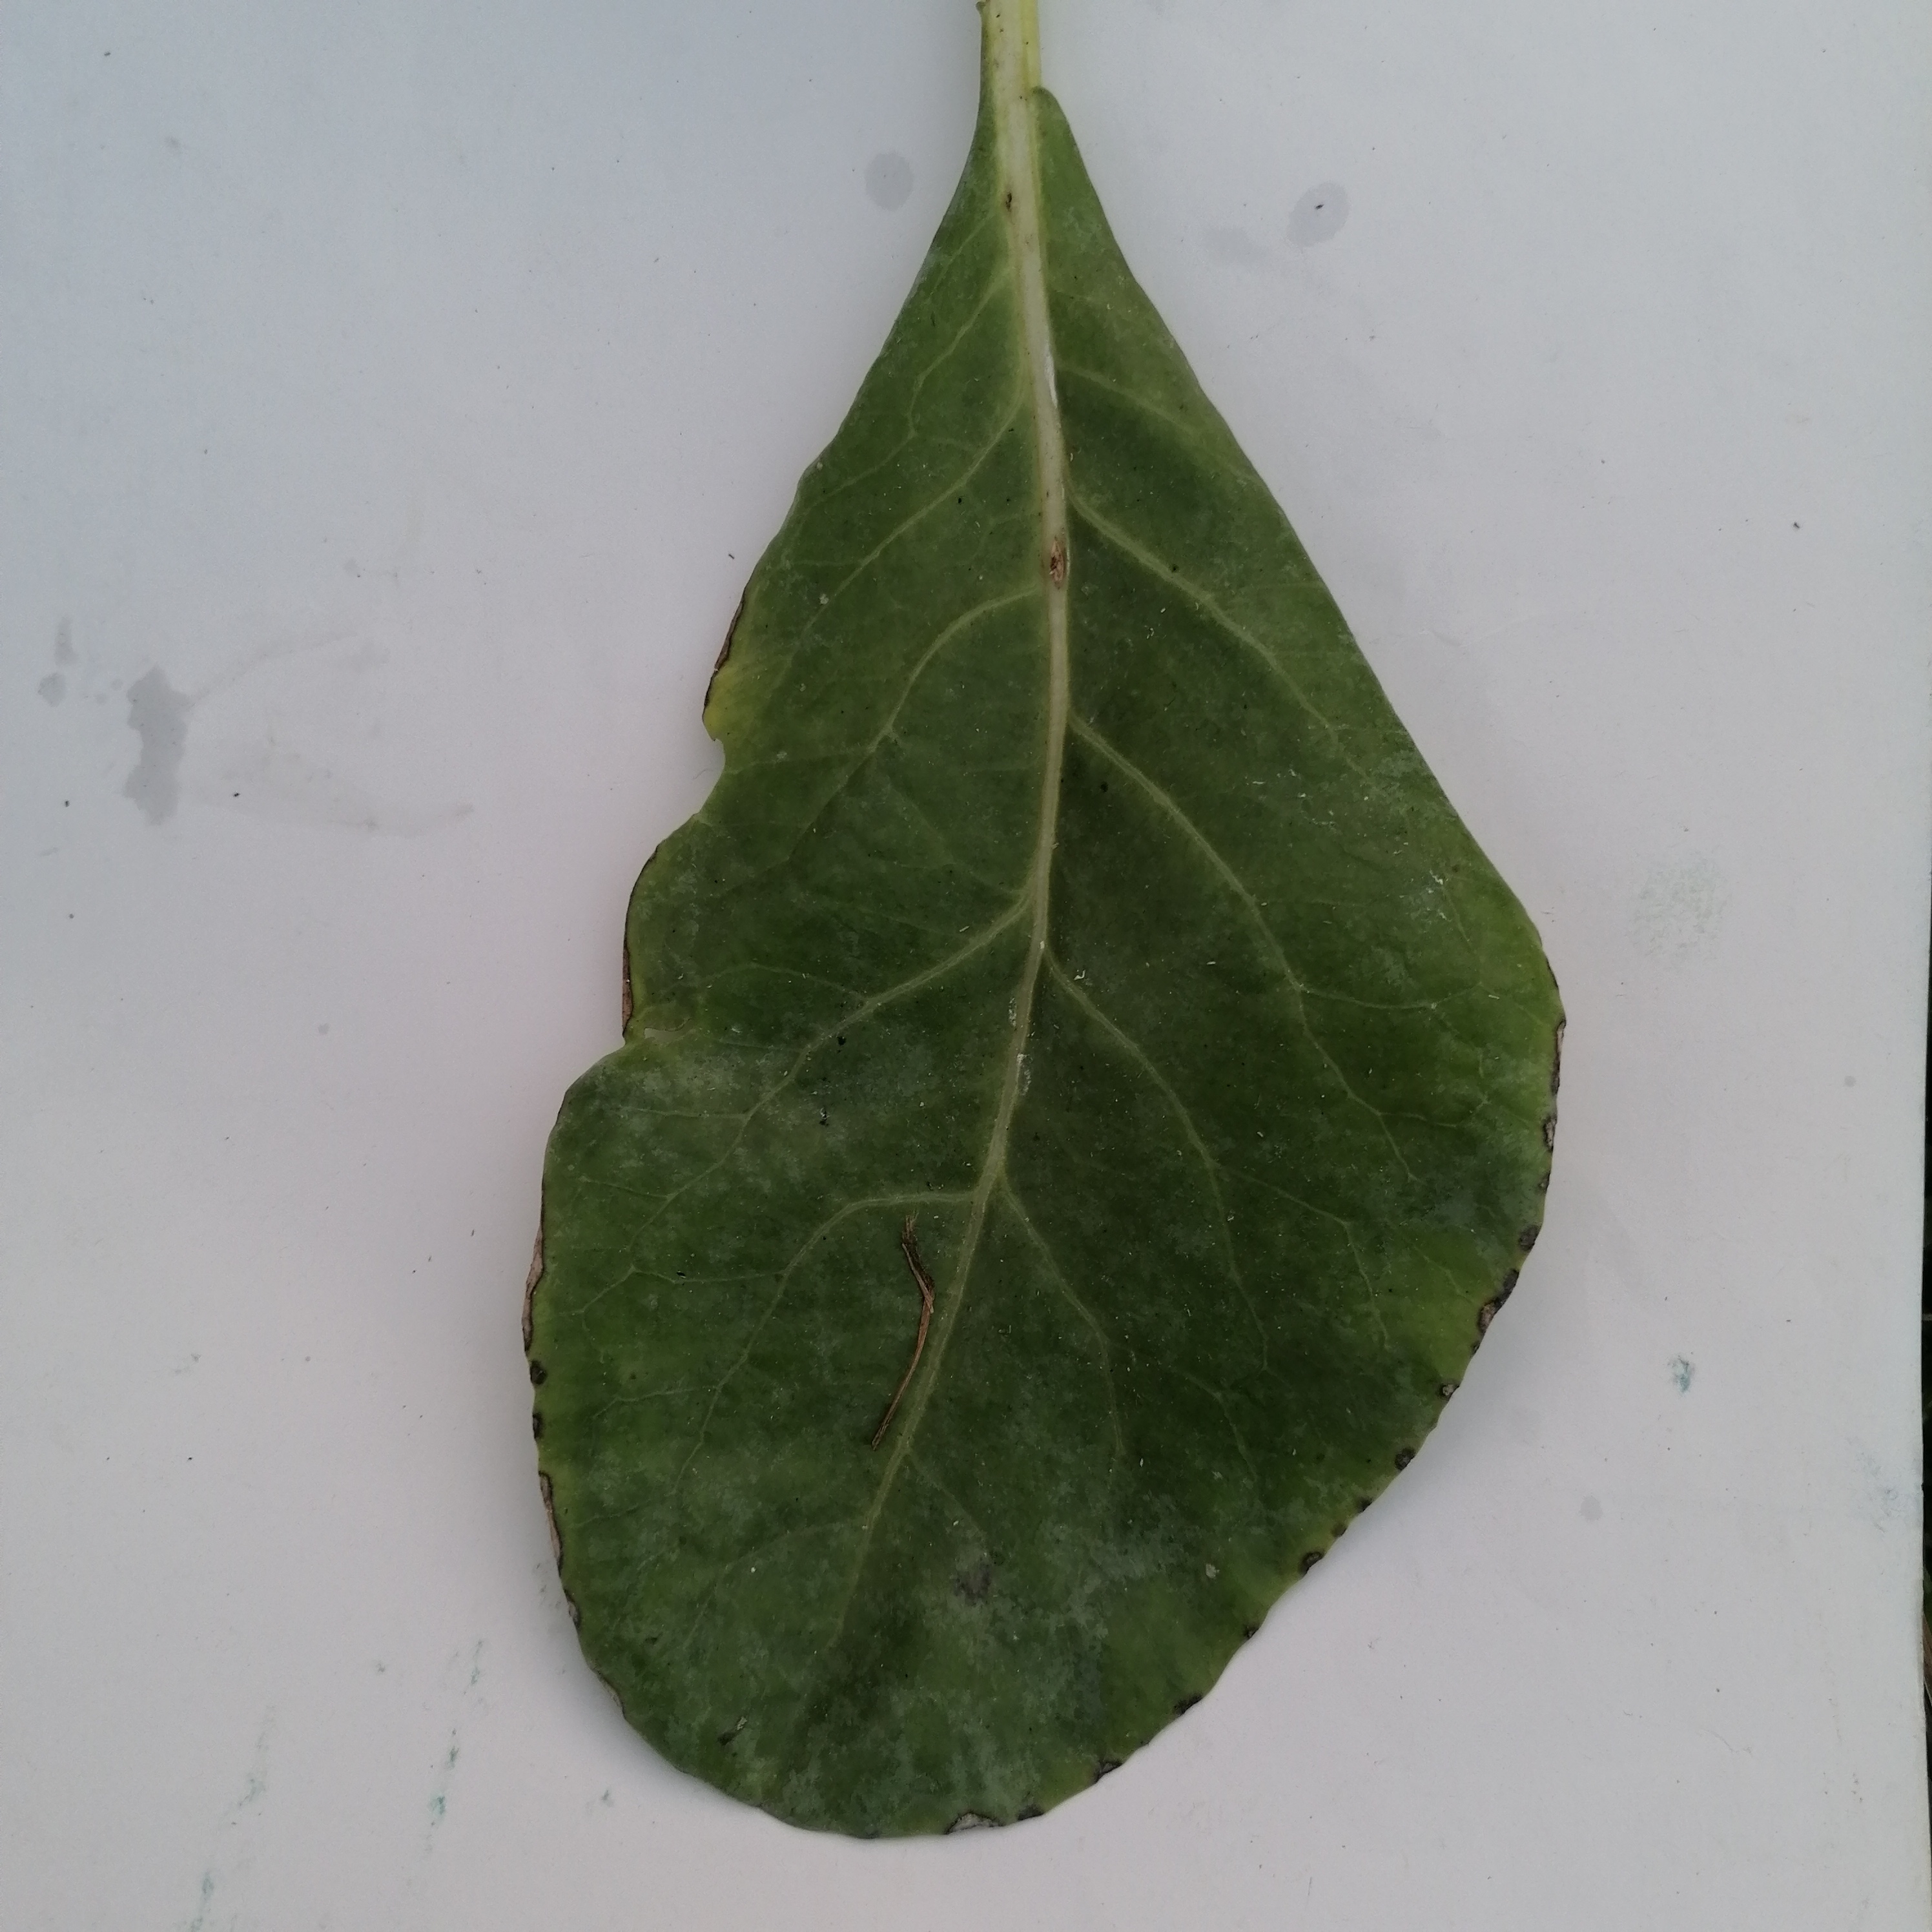
Label: Black Rot